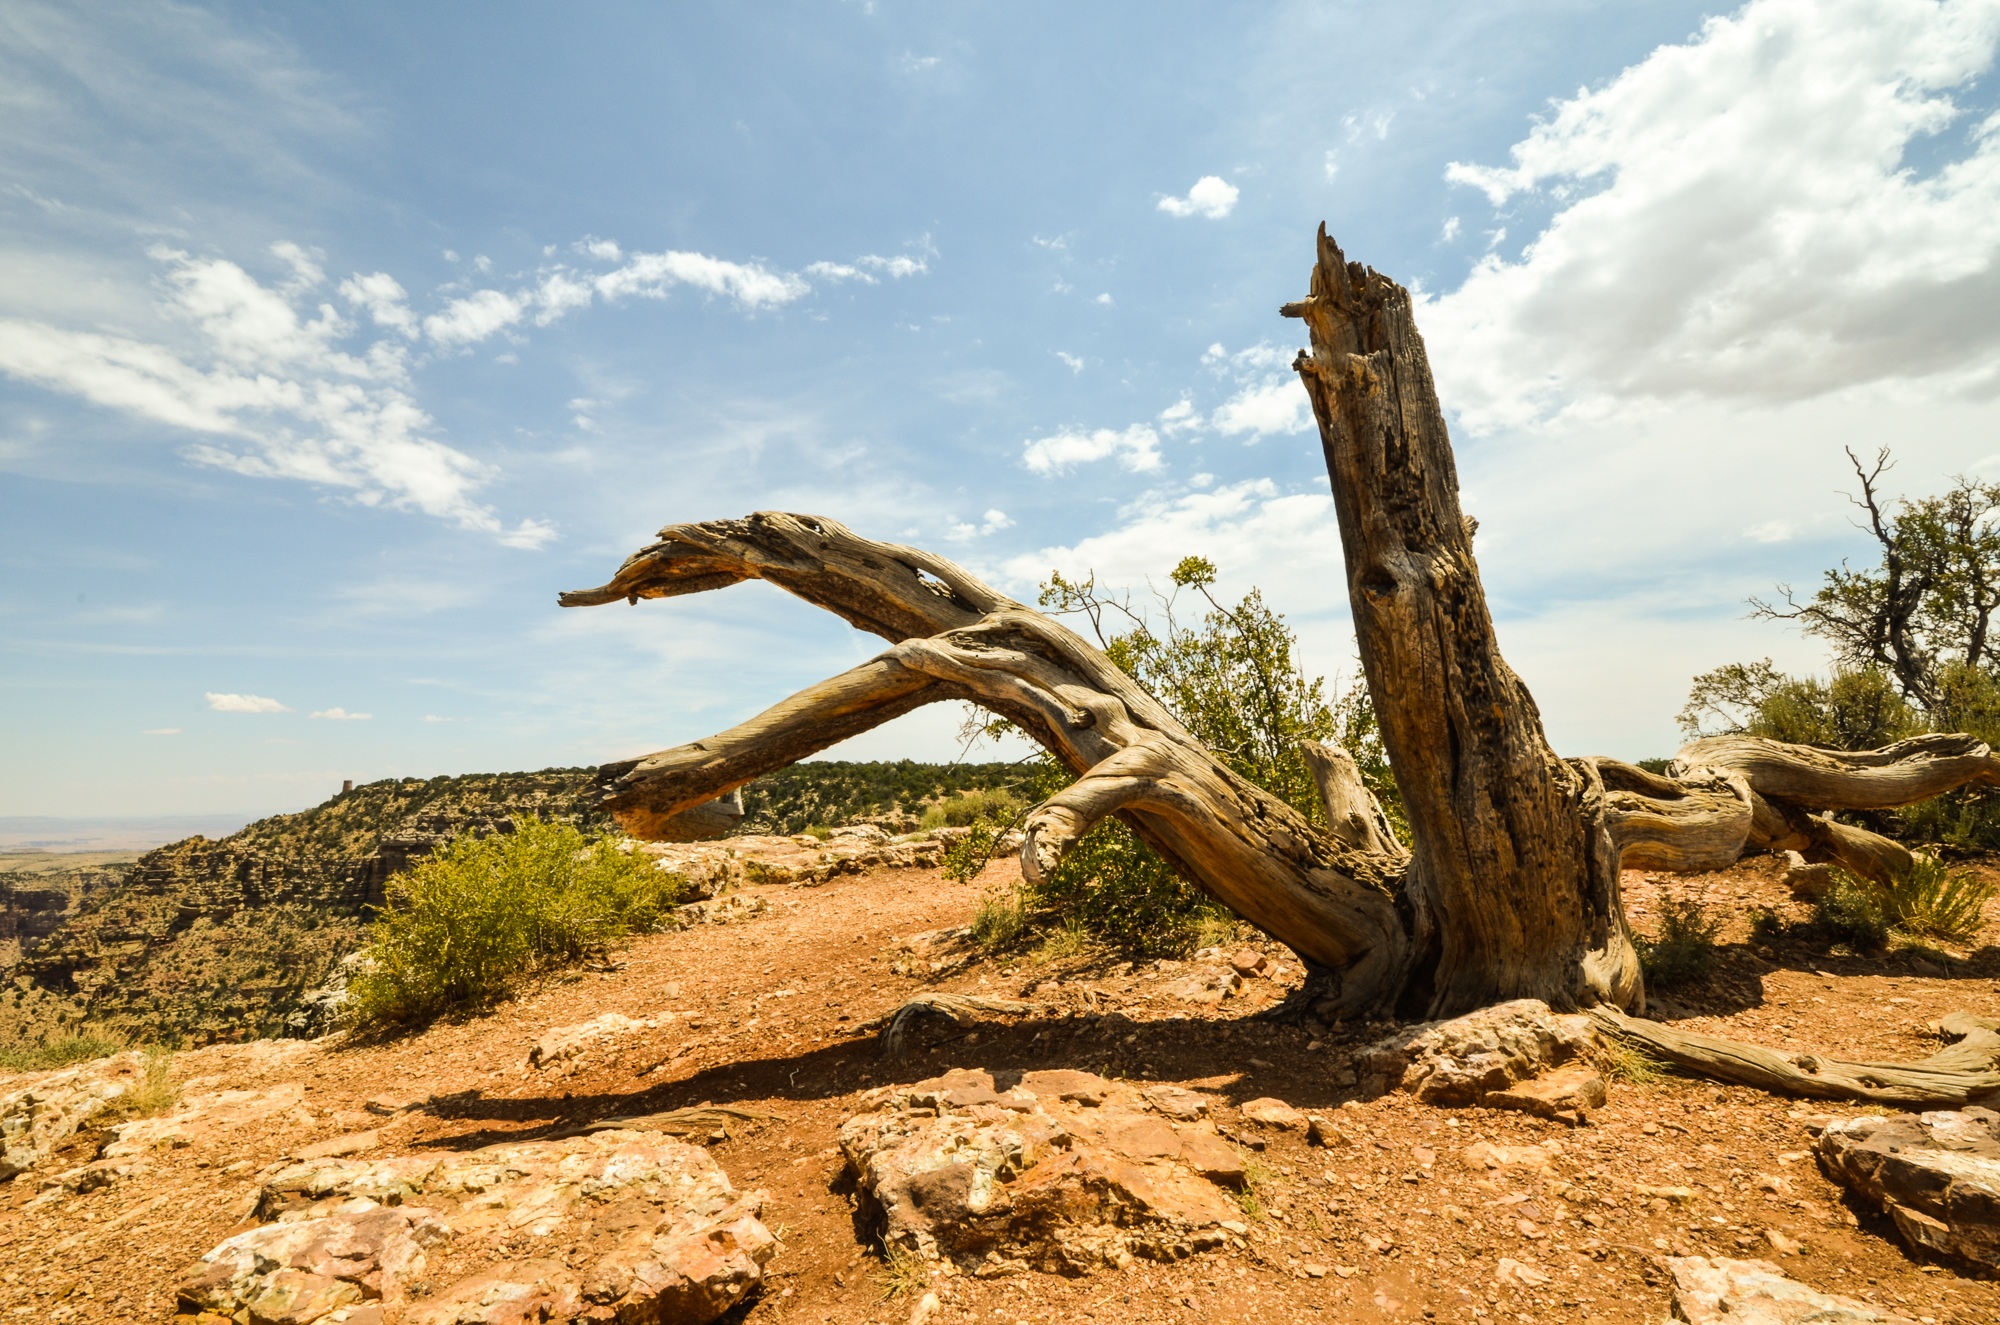
landscape, tree, nature, rock, wilderness, plant, wood, cloudy, desert, view, panorama, summer, shadow, usa, america, gorge, canyon, grand canyon, national park, arizona, places of interest, sunny, clouds, colorado, deep, outlook, wide, enormous, grand canyon national park, colorado river, ancient history, natural environment, woody plant